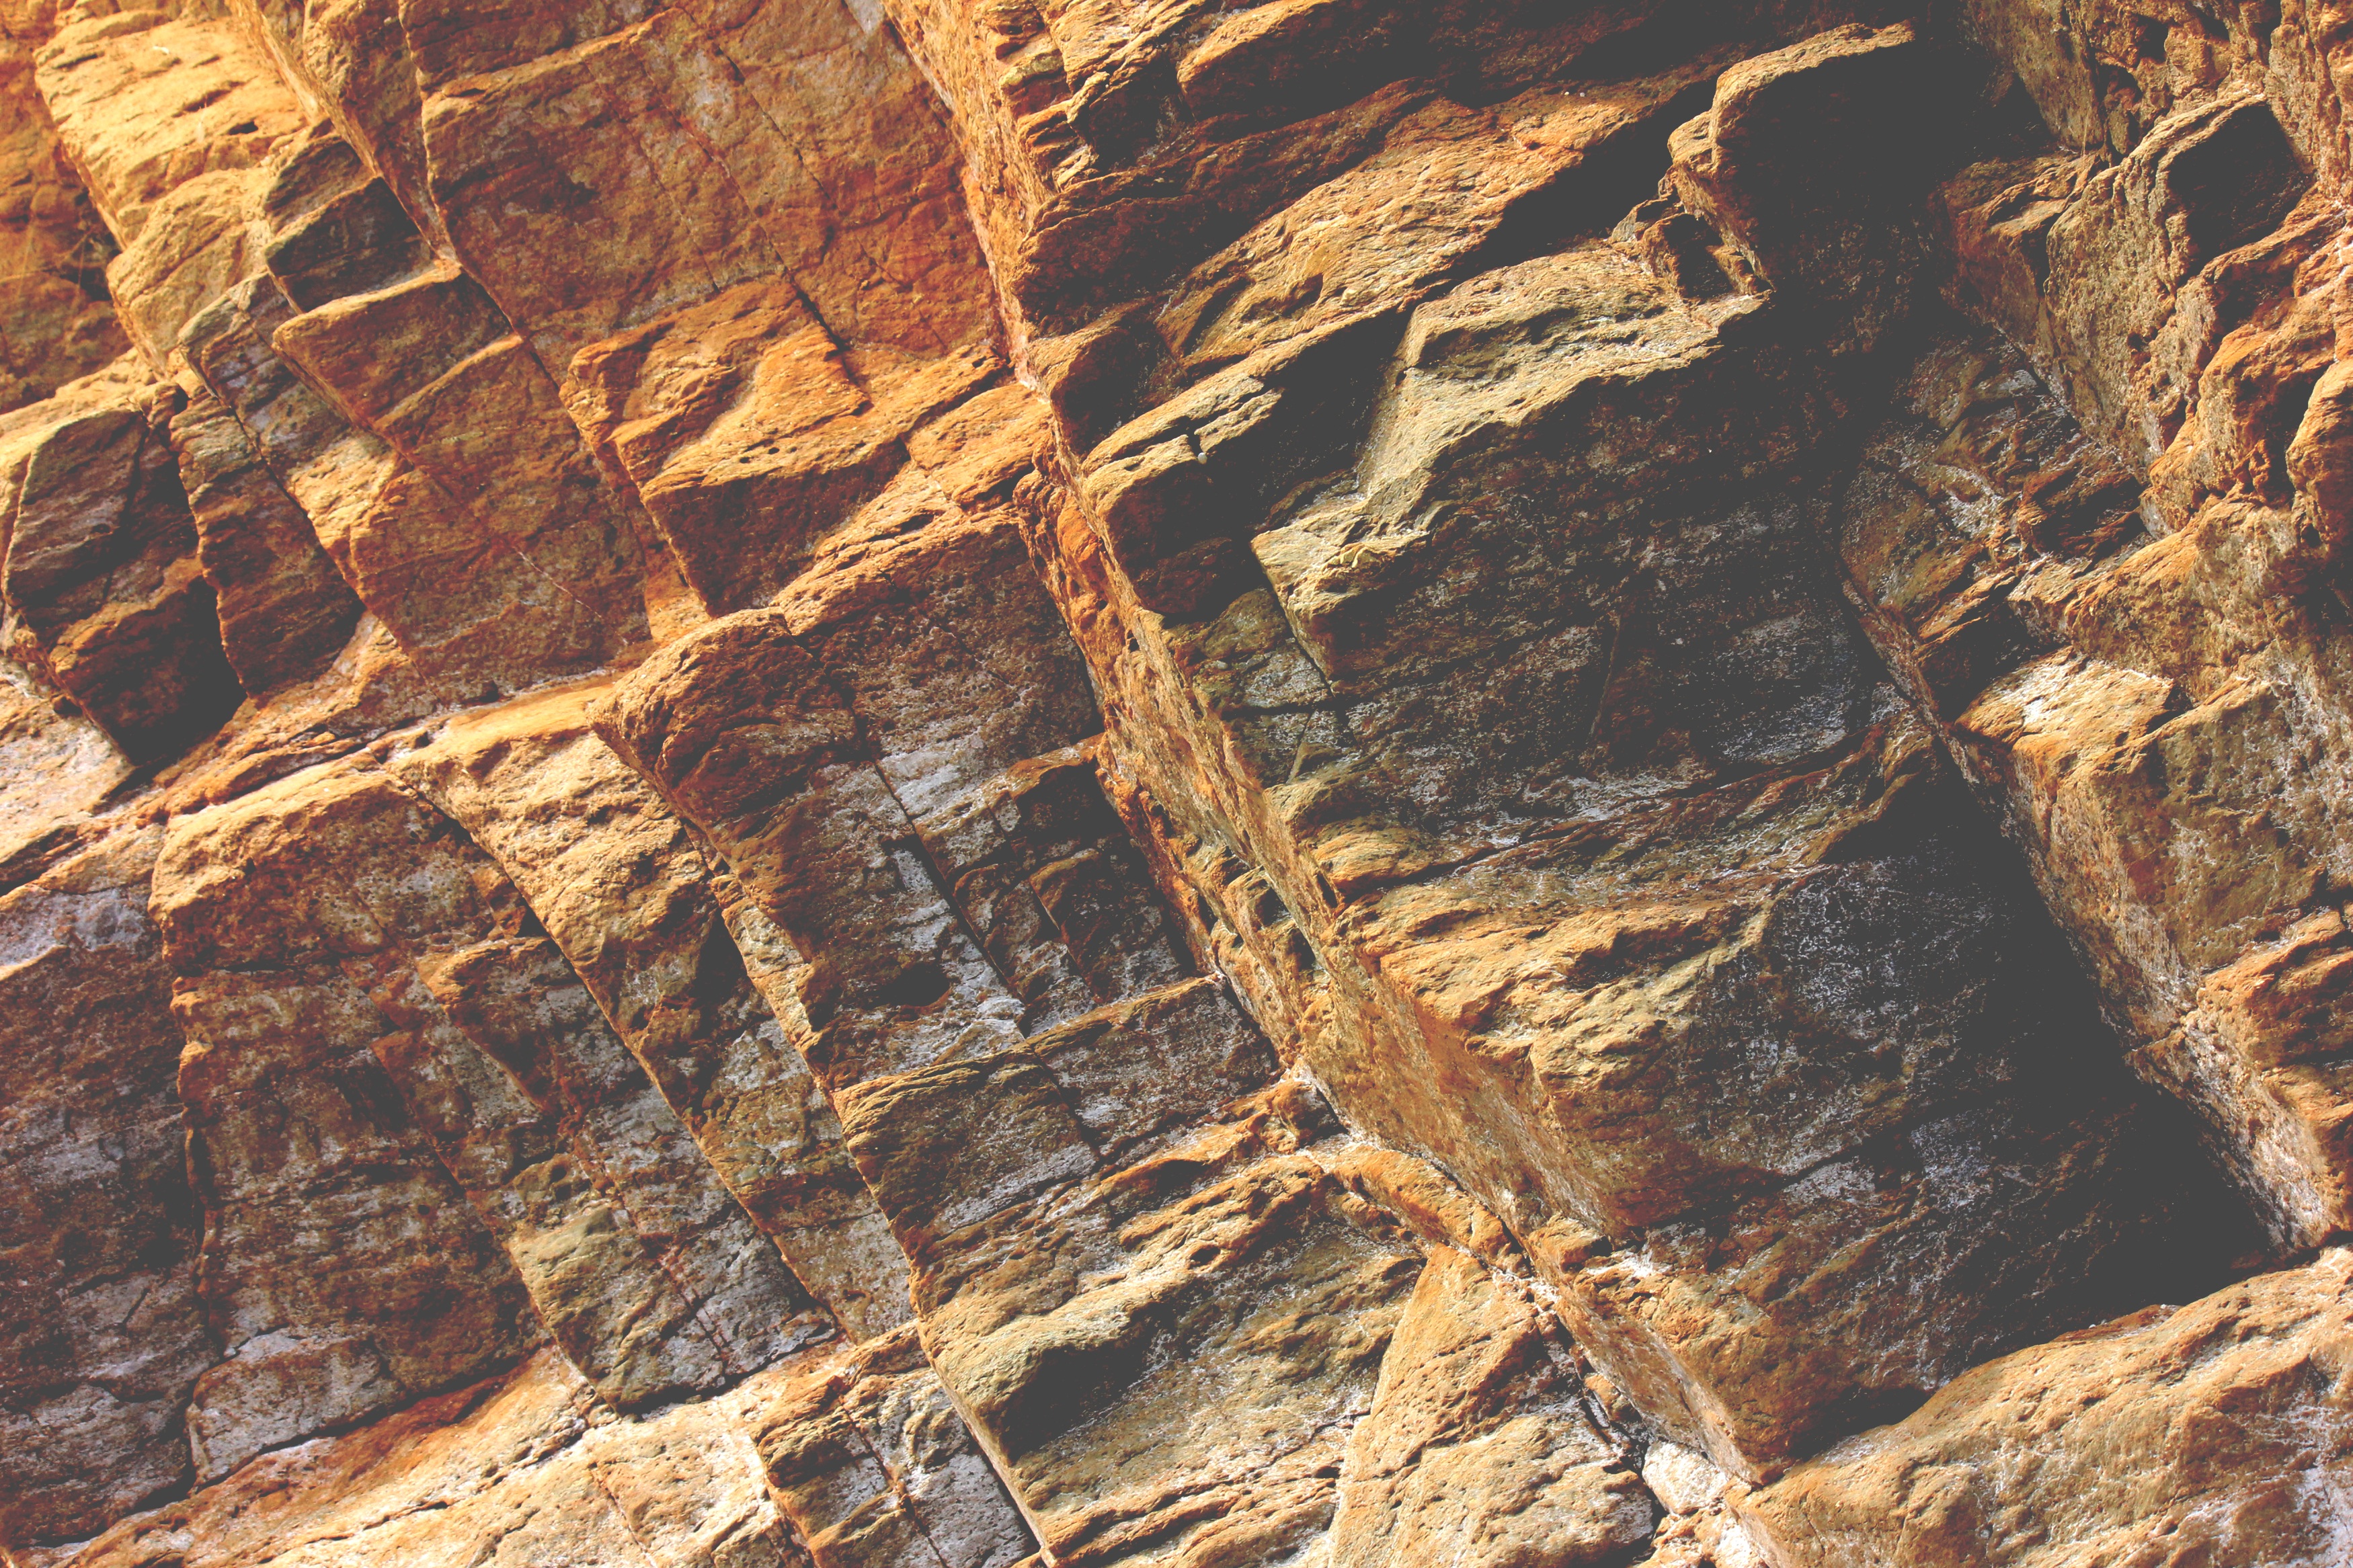
rock, structure, texture, wall, stone, formation, cliff, pattern, natural, brown, soil, rough, canyon, closeup, terrain, material, surface, weathered, block, geology, hard, quarry, wadi, bedrock, solid, ancient history